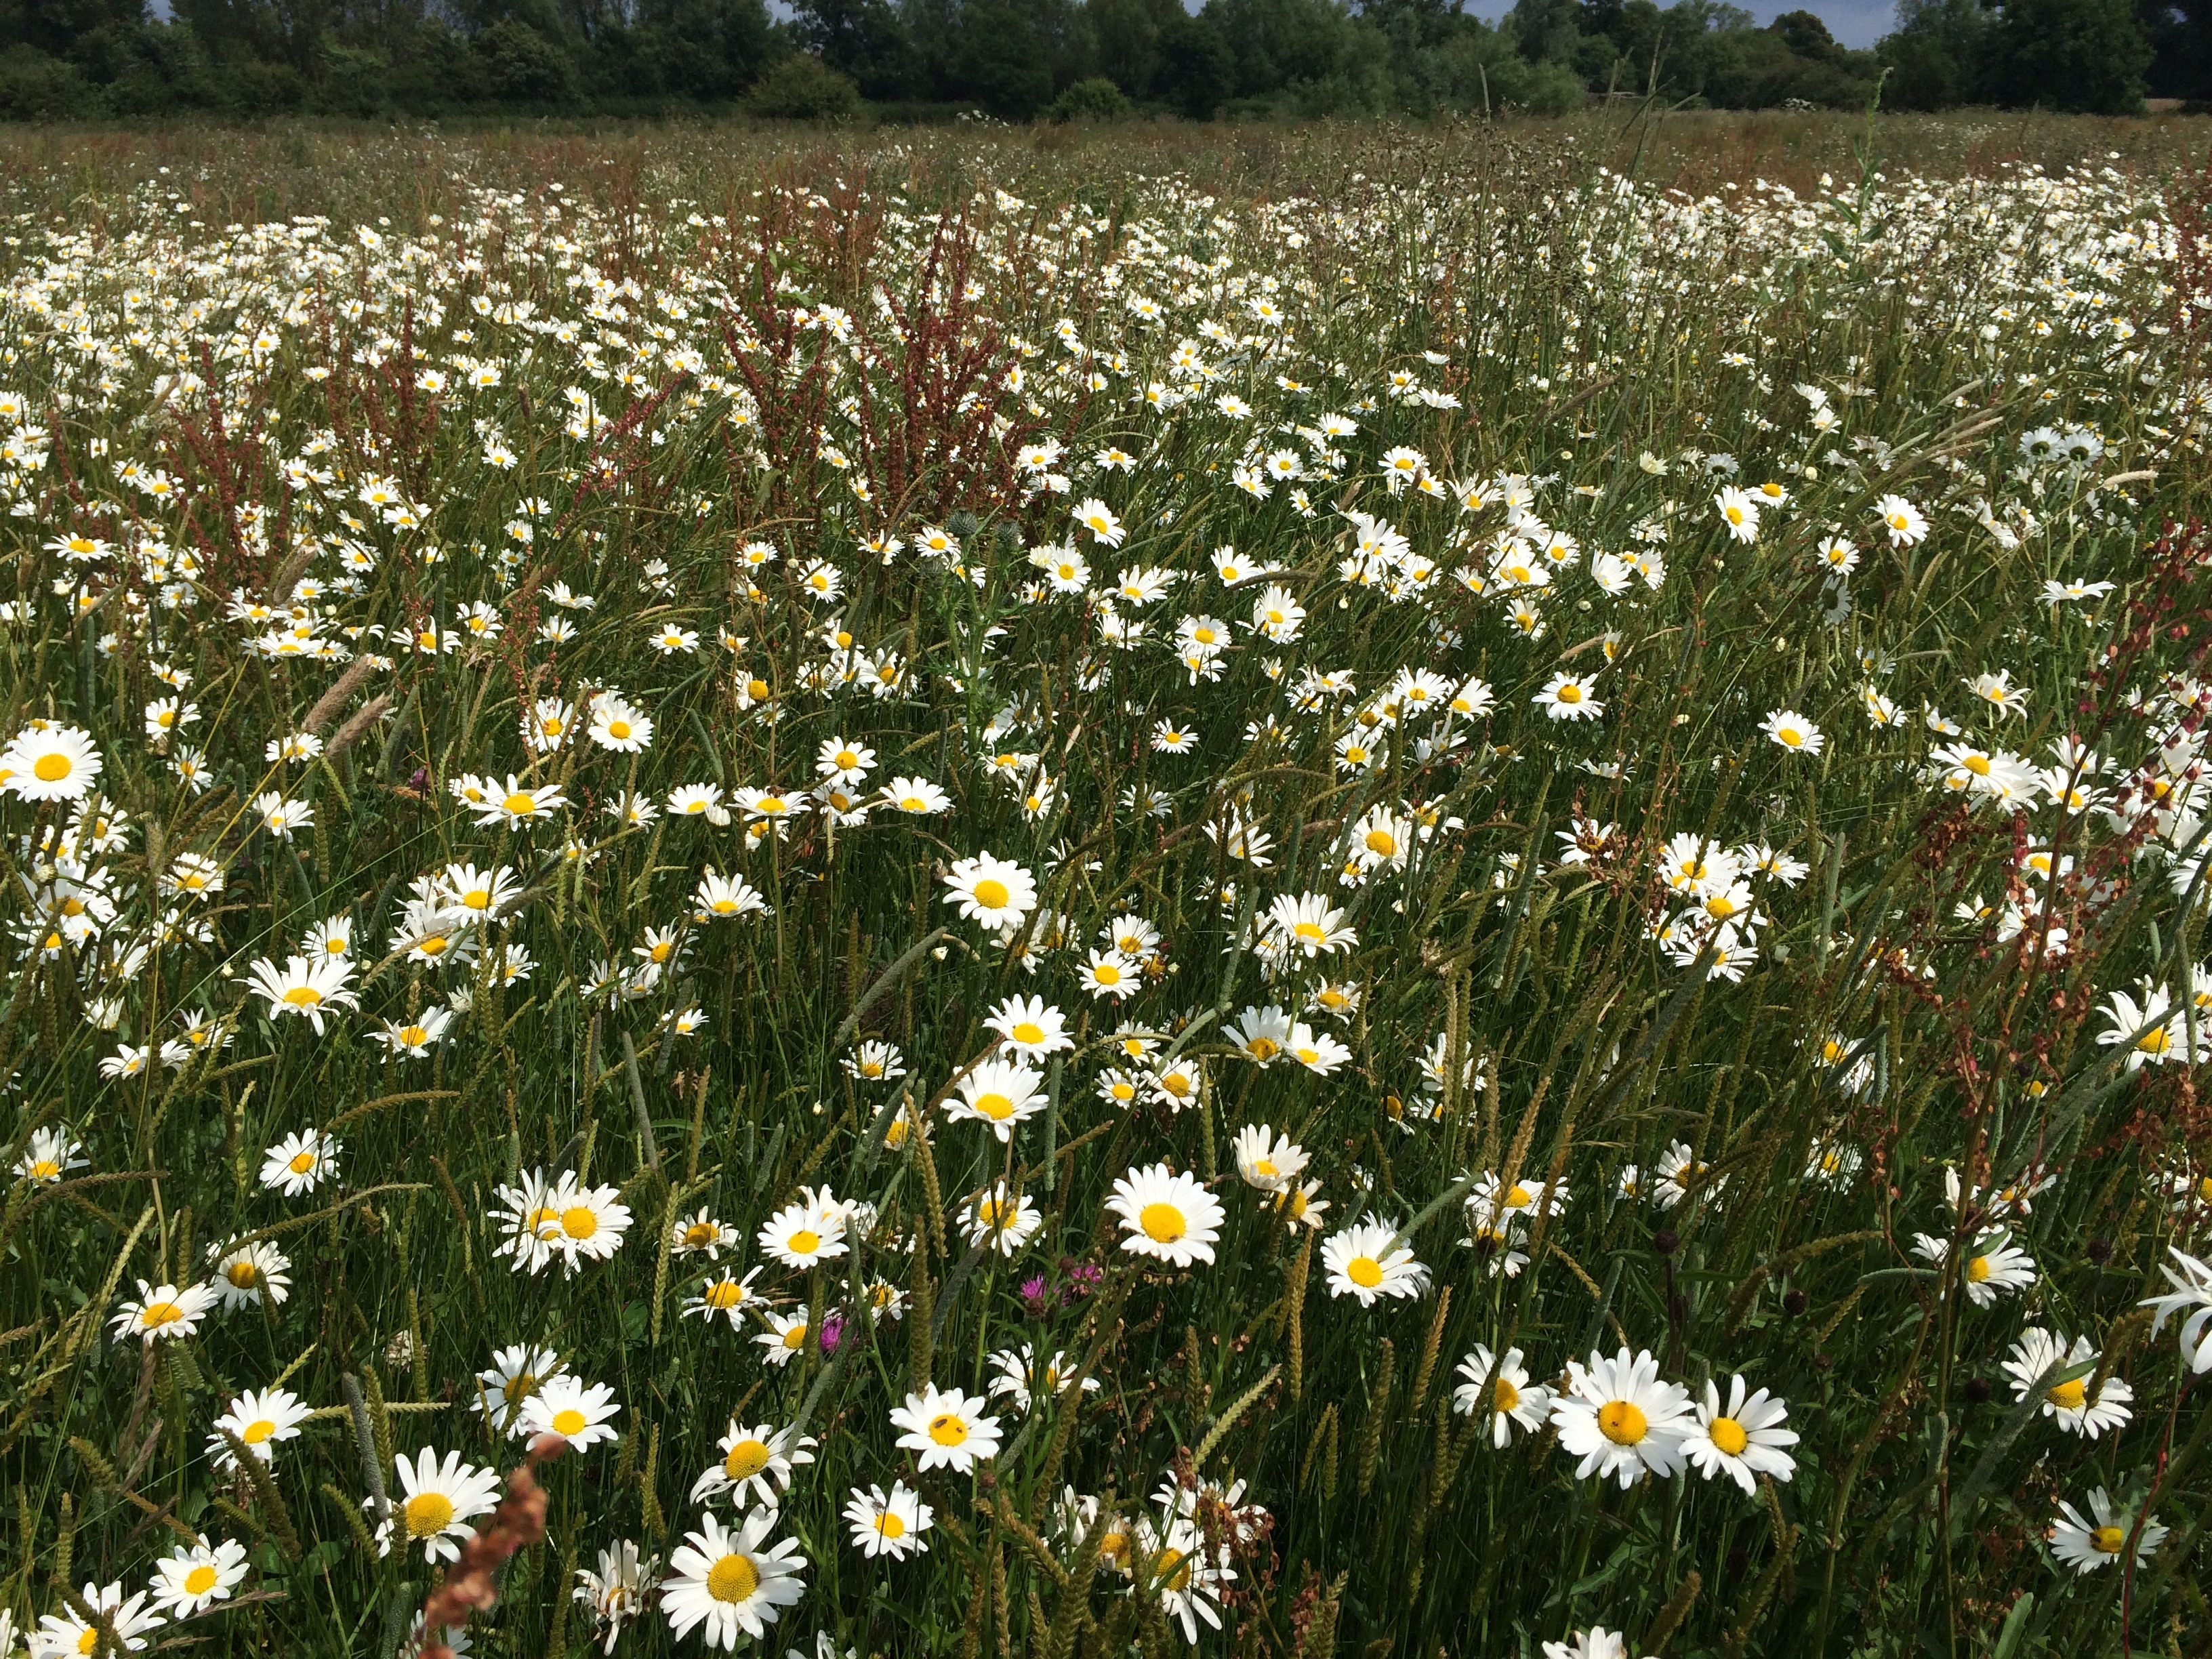
nature, grass, plant, field, lawn, meadow, prairie, sunlight, flower, daisy, botany, garden, flora, wildflower, flowers, grassland, daisies, habitat, ecosystem, flowering plant, daisy family, oxeye daisy, dog daisy, moon daisy, annual plant, natural environment, land plant, chamaemelum nobile, marguerite daisy, garden cosmos, oxeye daisies, ox eye daisies, common daisies